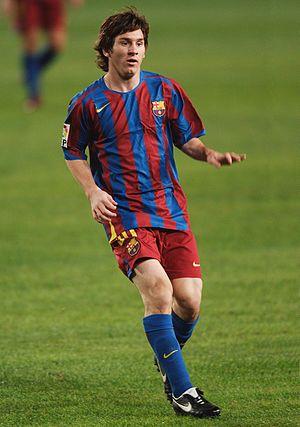
Lionel Messi, parfois surnommé Leo Messi, né le 24 juin 1987 à Rosario, est un footballeur international argentin évoluant au poste d'attaquant au FC Barcelone.